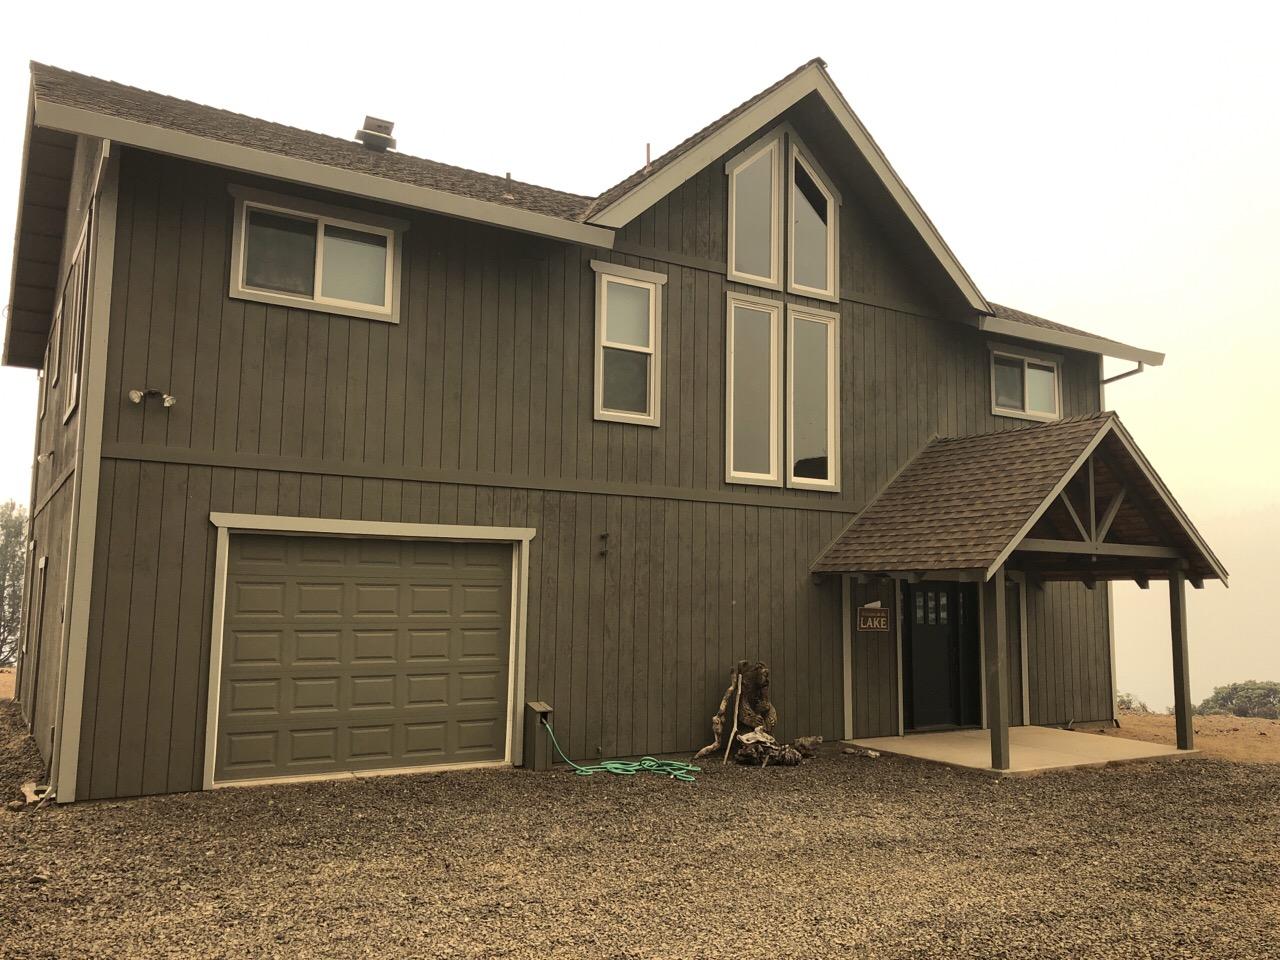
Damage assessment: no_damage